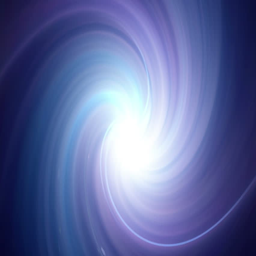
the twirl is rotating with dark space background